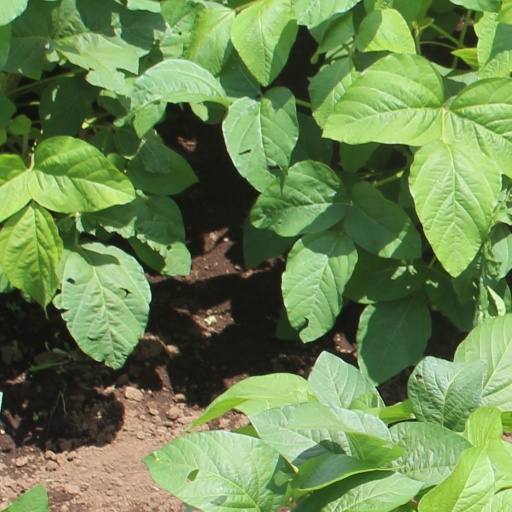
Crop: soybean